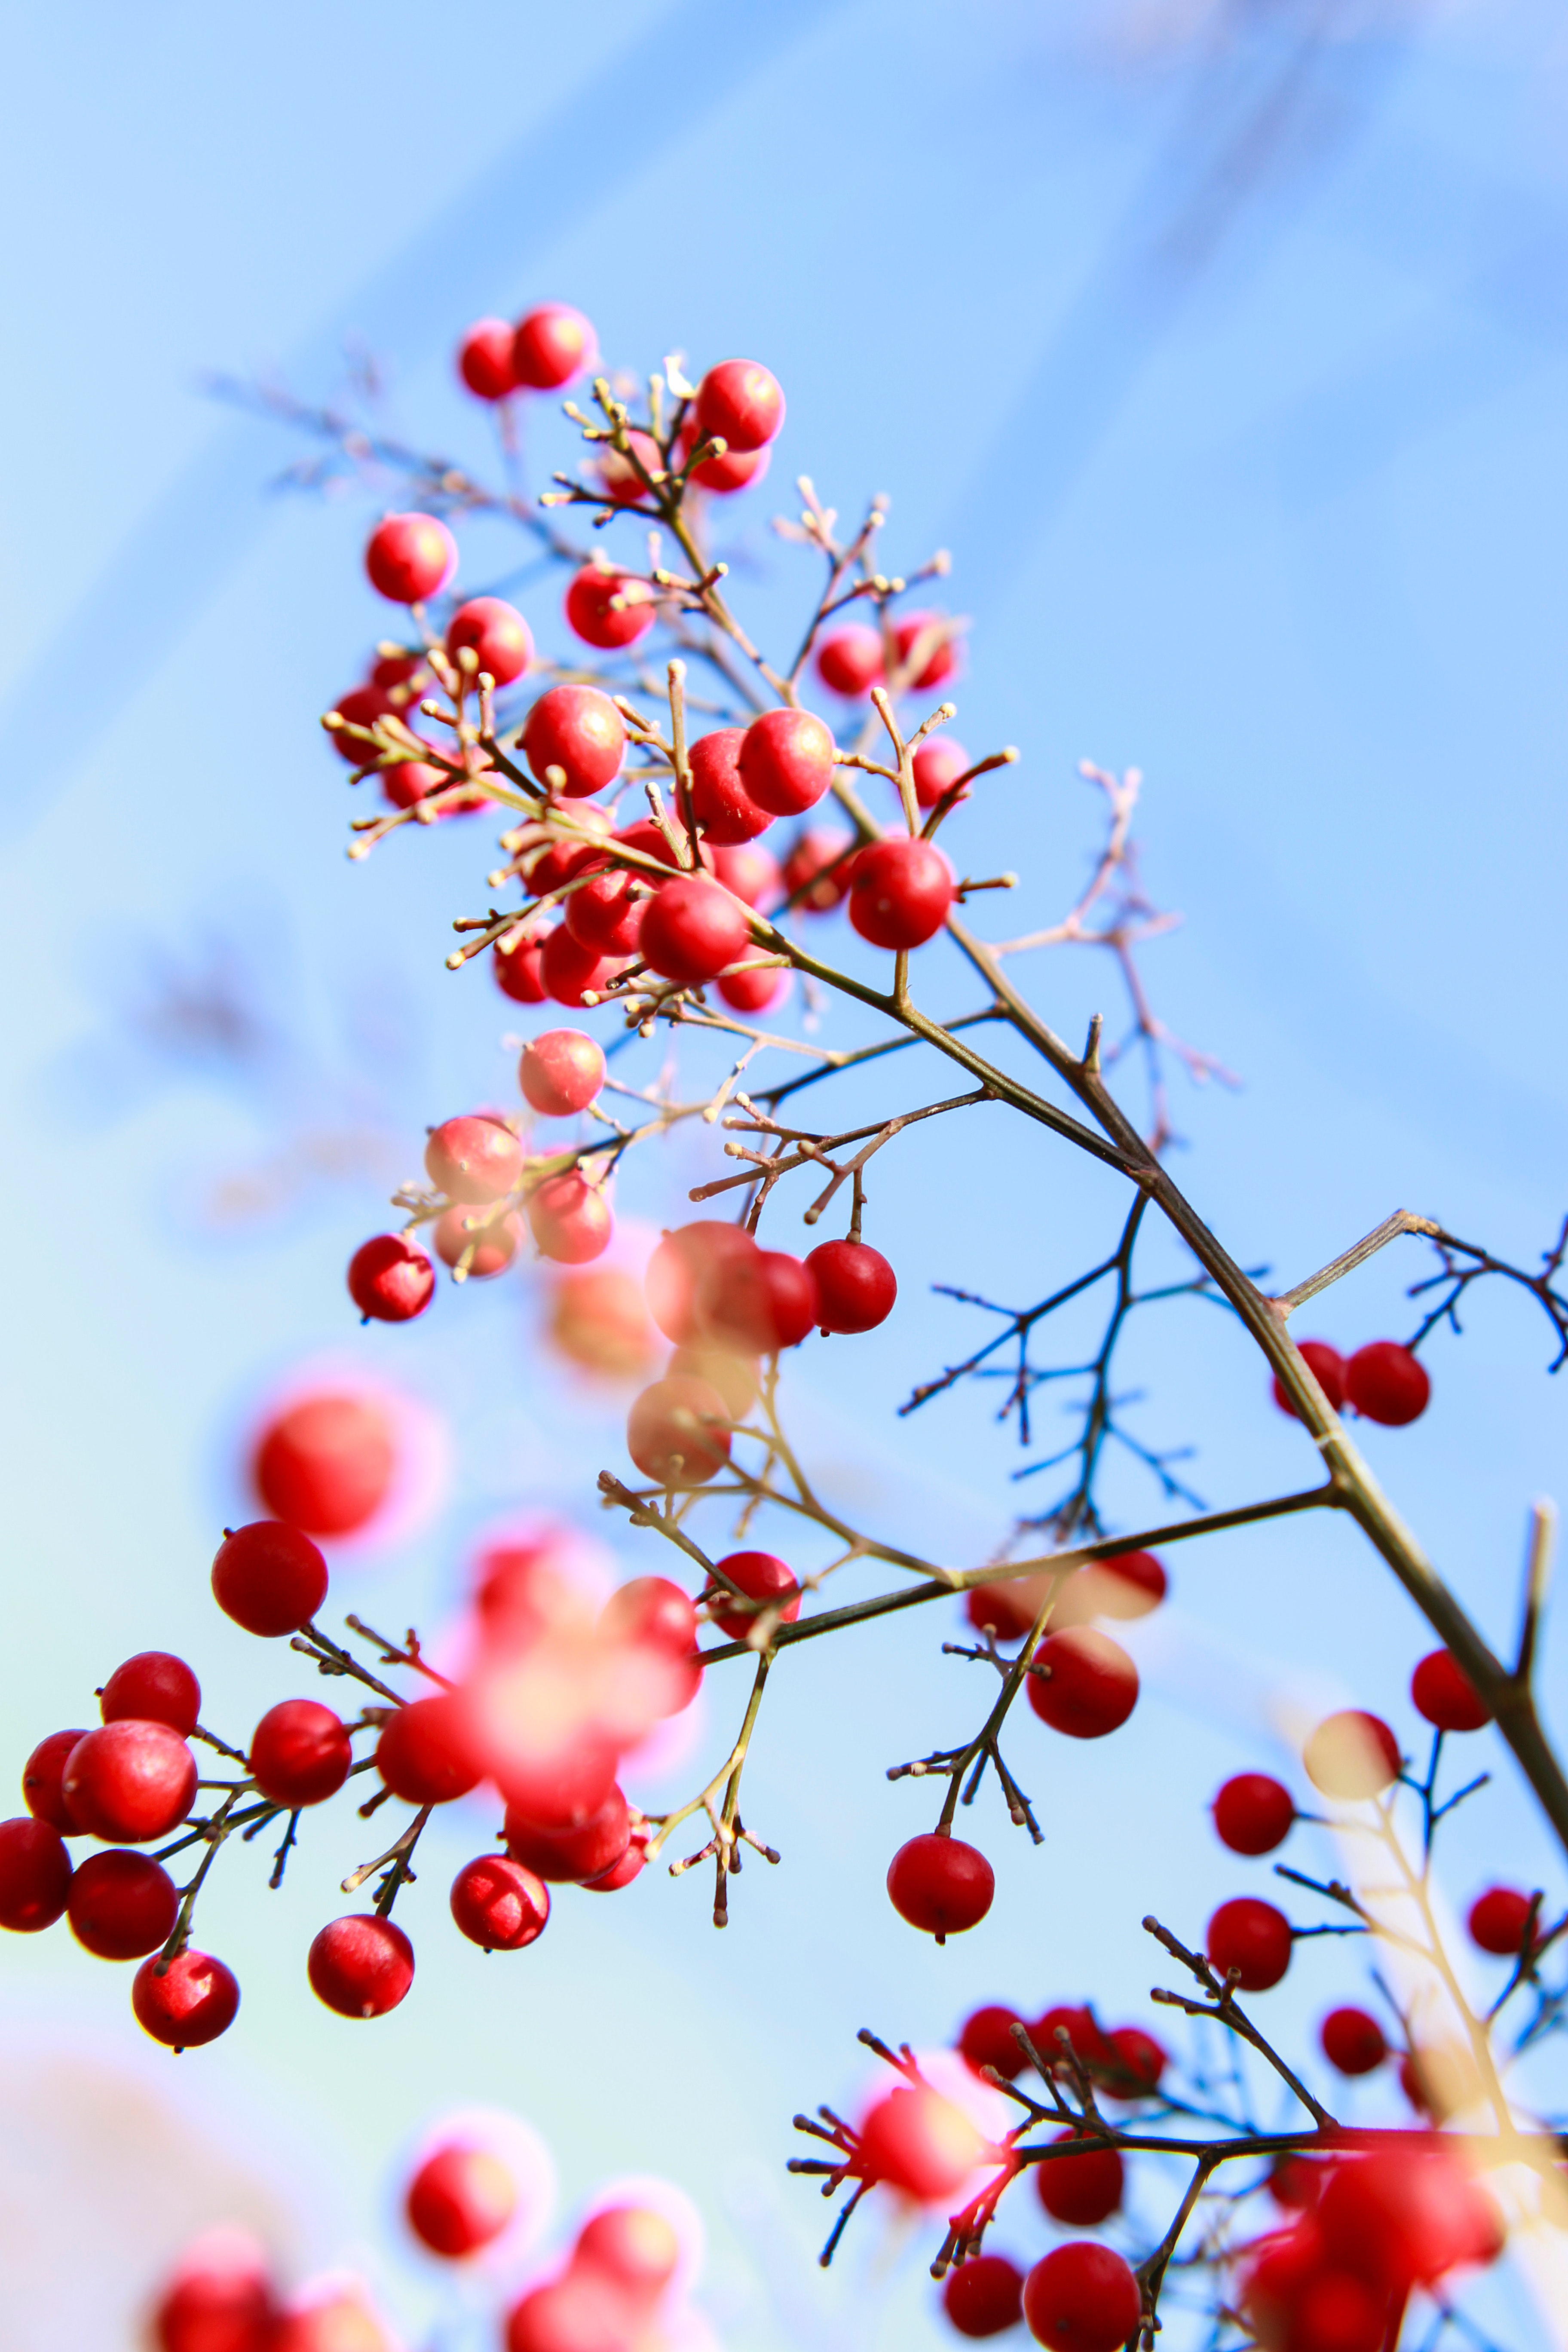
red, flower, branch, plant, tree, rowan, twig, spring, chinese hawthorn, woody plant, hawthorn, flowering plant, fruit, sorbus, sky, Ilex verticillataAmerican Winterberry, heteromeles, berry, blossom, rose hip, pink peppercorn, food